Allan J. MacEachen Port Hawkesbury Airport

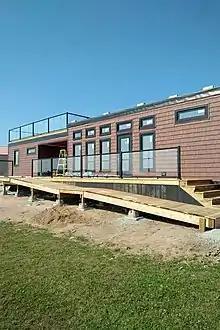
Passenger lounge under construction

While owned by the town of Port Hawksbury the airport has been operated under contract by Celtic Air Services starting July 2017. At the same time the Canada Flight Supplement still shows the Municipality of Port Hawkesbury as the operator and has not updated the name.